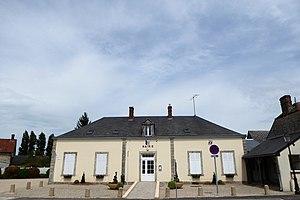
mairie de Prasville, Eure-et-Loir, France.
Prasville est une commune française située dans le département d'Eure-et-Loir en région Centre-Val de Loire.